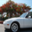
Label: automobile